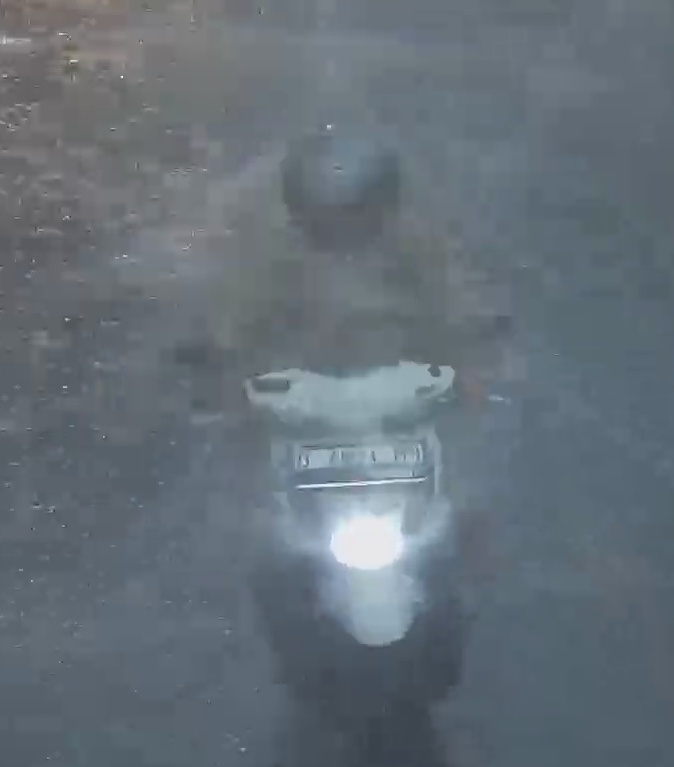
person-with-helmet: 1
person-without-helmet: 0